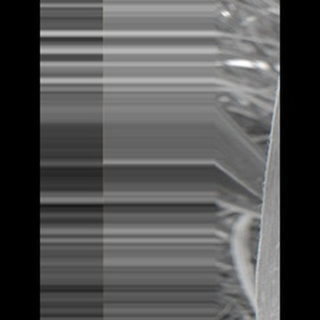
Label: sugarcane_mosaic